13th Cavalry Regiment (United States)

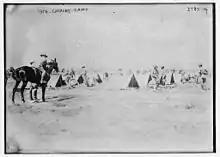
13th Cavalry Regiment (United States) in 1915

The 13th Cavalry Regiment ("13th Horse") is a unit of the United States Army. The 2nd Squadron is currently stationed at Fort Bliss, Texas, as part of the 3rd Armored Brigade Combat Team, 1st Armored Division.